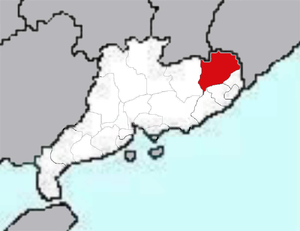
Meizhou est une ville de l'est de la province du Guangdong en Chine. On y parle le dialecte de Meizhou du Hakka.